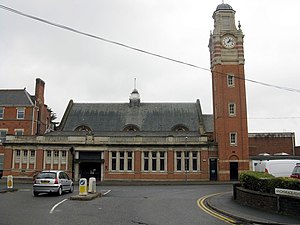
Royal Sutton Coldfield
Rådhuset i Royal Sutton Coldfield
Royal Sutton Coldfield er en by i det centrale England, med et indbyggertal på cirka 105.000. Byen ligger i grevskabet West Midlands i regionen der også hedder West Midlands, 13 kilometer nord for områdets hovedby Birmingham.